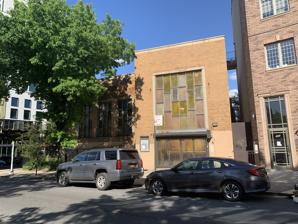
Building: Congregation Beth Jacob Ohev Sholom
Country: United States of America
Year built: 1870
Orthodox synagogue in New York For similarly named synagogues, see Congregation Beth Jacob and Ohev Sholom . Beth Jacob Ohev Sholom Hebrew : בית כנסת בית יעקב אוהב שלום Beth Jacob Ohev Sholom synagogue in 2021 Religion Affiliation Orthodox Judaism Rite Nusach Ashkenaz Ecclesiastical or organizational status Synagogue Leadership vacant (since February 2023) Status Active Location Location 284 Rodney Street, Williamsburg , Brooklyn , New York City , New York 11211 Country United States Location in New York City Geographic coordinates 40°42′28″N 73°57′24″W / 40.70765°N 73.9568°W / 40.70765; -73.9568 Architecture Date established 1869 (as a congregation) Completed 1870 Keap Street) 1906 (South Third Street) 1957 (Rodney Street) Website congbjos .org Congregation Beth Jacob Ohev Sholom (also known as Congregation Beth Jacob Ohev Shalom ) ( Hebrew : בית כנסת בית יעקב אוהב שלום , lit. 'House of Jacob Lover of Peace') is an Orthodox Jewish synagogue located at 284 Rodney Street in Williamsburg , Brooklyn , in New York City , New York , United States. The congregation follows the Ashkenazi rite . Founded in 1869 by German Jews as an Orthodox breakaway from an existing Reform congregation, it is the oldest Orthodox congregation on Long Island (including Brooklyn and Queens ), and one of the last remaining non- Hasidic Jewish institutions in Williamsburg. The congregation constructed its first building on Keap Street in 1870. In 1904 it merged with Chevra Ansche Sholom , and took the name Congregation Beth Jacob Anshe Sholom . The following year it constructed a new building at 274–276 South Third Street, designed by George F. Pelham , consecrated in 1906. In the 1950s, this building was expropriated and demolished to make way for the Brooklyn-Queens Expressway [ broken anchor ] . The congregation combined with another congregation in a similar situation, and, in 1957, as Congregation Beth Jacob Ohev Sholom, constructed a new building at 284 Rodney Street, just south of Broadway . Rabbi Joshua Fishman served as rabbi from 1971 until his death in 2023. With changing demographics, attendance at services, which had been 700 in the 1970s, fell to two dozen by 2010. The position of rabbi has been vacant, since February 2023. Early history The congregation was founded as Beth Jacob in 1869, by more traditional members of an existing Reform German Jewish synagogue, the Keap Street Temple . They objected to the installation and use of a pipe organ to accompany Yom Kippur services , which was forbidden by halakha (Jewish law), and seceded and created their own congregation. The new congregation was formally incorporated on October 1 of that year, and first worshiped in a house. In 1870, Beth Jacob purchased a 23-foot (7.0 m) by 95-foot (29 m) lot at what is now 326 Keap Street (then Tenth Street) for $150 (today $3,600) in cash and a mortgage of $1,050 (today $25,300), and constructed a building there, at a cost of around $6,000 (today $145,000). Men and women sat separately, and the sanctuary had seating for 164 men on the main floor and 135 women in the gallery. Services were generally held only on Shabbat and the Jewish holidays . The first spiritual leader was Rabbi Dresser, and he was succeeded by Lewis Lewinski (or Levinsky). In its early years, the congregation's financial situation was precarious. The building was located ten blocks from where most of the congregants and potential congregants lived (on Grand Street , near the ferry docks), and attendance was low. Even on the High Holy Days , the sanctuary was rarely more than half full. The synagogue employed a rabbi, gabbai , and cantor , and annual expenses often exceeded the congregation's income (which came primarily from the sale of seats). To remain solvent, the congregation borrowed money against the equity in the building: $2,000 (today $68,000) in 1888, and another $2,000 in 1894. The congregation was also marked by public controversies and factionalism. In January 1887, during a heated discussion at a congregational business meeting, one member addressed two others with the informal German "du" (rather than the formal "Sie"), which was considered impolite. Despite attempts by then-rabbi Lewinski to intervene, the two men beat the first, knocked him to the ground, and "trampled upon" him. The two men were subsequently charged with "assault in the third degree". Lewinski was succeeded that year as rabbi by Hyman Rosenberg, and in October of the same year a new secretary was elected, in a close-fought battle between two factions. When it was time for the former secretary to hand over the financial books, a member, Simon Freudenthal, was alleged to have grabbed them, jumped out a window, and ran away with them. When he returned, he refused to say why he took them, and insisted he would keep them. A warrant was issued for his arrest on the charge of larceny , and he was released on bail. Ten days later the synagogue president, American Civil War veteran Colonel Solomon Monday, was arrested and charged in turn with libel , for allegedly claiming that Freudenthal stole "sacred books". Monday, in turn, had Freudenthal charged in November with stealing $8 (today $270) worth of "sacred books" during "divine service". Later that month both cases were dismissed. In early 1888, another case was brought, and dismissed, over attempts by one faction to expel members of the other faction. In December 1892, the congregation expelled Rosenberg, charging him with eating a piece of pork , which is not kosher . To augment his salary of $400 (today $13,600) a year from Beth Jacob, Rosenberg also worked as an agent for a cigar company. While visiting a customer at a bar, he was alleged to have eaten the pork while partaking of some of the free lunch provided there. Rosenberg initially said that while he had drunk a great deal, he had not eaten anything at all, and subsequently stated that he was sure he had not eaten pork, because the bar-keep had sworn in affidavit that there was none in the lunch provided that day. Rosenberg later averred consistently that if he had eaten any pork, it was inadvertently. He also alleged hypocrisy on the part of the members, stating "They are all reformed Jews in private, although orthodox Jews in public." The rabbi's defenders strongly objected to the decision. His primary supporter, synagogue vice president Louis Jackson, who had broken the story to the press, described the congregation as a "collection of jackasses", with the "chief jackass" being the president Louis Schwartz, who Jackson accused of eating ham himself, and of stealing from the synagogue's charity boxes. Jackson was expelled from the congregation, and subsequently convicted of libel and fined $100 (today $3,400) for making the accusations, while Rosenberg sued the synagogue for his salary. Rosenberg died of pneumonia in April 1893, at the age of 43, his "health and spirits", according to a contemporary New York Times report, "broken" by the expulsion. At the funeral, Jackson berated the congregation's members, who, he charged, had "hounded, hunted, driven [Rosenberg] to a grave of misery", and allegedly threatened to kill one of them with a stone taken from the newly dug grave. Charges were again brought against Jackson, but this time were dismissed, with the Justice stating "it looks as if it were an even thing all around." A month later, Beth Jacob hired Abraham Salbaum as rabbi. The following year, the synagogue's two-story frame synagogue building at 326 Keap Street, valued at $2,000 (today $70,000), was struck by lightning and almost completely destroyed. The congregation decided to rebuild at the same location. Early twentieth century Many working class German Jews moved from the Lower East Side to Williamsburg after the Williamsburg Bridge was completed in 1903, providing access to Manhattan . In January 1904, Beth Jacob merged with Chevra Ansche Sholom, a synagogue that had been founded the year before. The combined congregation took the name Beth Jacob Anshe Sholom . Chevra Ansche Sholom worshiped in a Masonic Temple , and had a number of assets, including two houses at 184–186 South Third Street valued at $6,500 (today $220,000), with a mortgage of $4,500 (today $153,000). At the time, Beth Jacob's own building was valued at $6,000 (today $203,000), with a mortgage of $2,000 (today $68,000). Beth Jacob Anshe Sholom synagogue on South Third Street in September 1906 Beth Jacob Anshe Sholom exchanged the deeds for houses at 184–186 South Third Street for a property at 274–276 South Third Street in June 1905. It hired architect George F. Pelham to draw up plans for a new building, instructing him to copy the prominent Congregation Shaaray Tefila building on Manhattan's West 82nd Street, designed by Arnold Brunner , and known as the "West End Synagogue". Features of the new design included seating for almost 1,000 in the main sanctuary, a Talmud Torah for Hebrew language instruction in the basement, electric lighting, and steam heating. Construction was expected to cost $75,000 (today $2,540,000). Beth Jacob Anshe Sholom erected the building at 274–276 South Third Street, and sold Beth Jacob's building at 326 Keap Street to the North Side Chevre, a new congregation. Ground was broken in June 1905, the cornerstone was laid in September, and the new building was dedicated by then-rabbi Dr. H. Veld on September 9, 1906, in time for High Holy Day services to be held there that year. The actual cost of construction was around $60,000 (today $2,030,000), of which $35,000 (today $1,190,000) was raised through sale of seats and donations, and the rest via a mortgage. The improved premises attracted many new members. In February 1907, the congregation created a four-room Talmud Torah . In September of that year Samuel Rabinowitz was hired as rabbi for a three-year term, renewed in 1910 for another three years. A "junior congregation" was created from the members of the Talmud Torah. They elected, as their first "pupil rabbi", Harry Halpern , who later served for five decades as rabbi of the East Midwood Jewish Center . Rabinowitz resigned in indignation in May 1912, stating the trustees did not live up to the terms of his contract, after Herman Heisman, chairman of the synagogue's board of trustees, hired an assistant rabbi, whose services Rabinowitz objected to. Rabinowitz purchased for $50,000 (today $1,580,000) a church building at South 5th Street and Marcy Avenue, and started his own synagogue there. His first Saturday services had an attendance of 1,200, a third of whom were his former congregants, and he stated that "his flock" would soon join him. Rabinowitz was succeeded as rabbi of Beth Jacob Anshe Sholom in December 1912 by Wolf Gold . Born in Szczecin , Poland (then Stettin, Germany) in 1889, he was the descendant of at least eight generations of rabbis, and received his own rabbinic ordination in 1906, at age 17. He emigrated to the United States the following year, and served as rabbi of congregations in Chicago , Illinois and Scranton , Pennsylvania before coming to Williamsburg. A strong proponent of Religious Zionism , Gold helped found in New York the first branch of Mizrahi (the Religious Zionists of America ) in the United States in 1914 (he would subsequently assist in the founding of many of its other branches in North America). That year, the congregation purchased for the growing Talmud Torah the First United Presbyterian Church building at South 1st and Rodney Streets, at a cost of $20,050 (today $610,000). Many classrooms were added in the lower auditorium, and the building was dedicated as the "Talmud Torah of Williamsburg" in December. In 1917, Gold was one of the founders of Yeshiva Torah Vodaas , and was its first president. He would serve at Beth Jacob Anshe Sholom until 1919, moving to a pulpit in San Francisco. That year the congregation had 155 member families. Gold would emigrate to Palestine in 1935, and was one of the signatories of the Israeli Declaration of Independence . Gold was succeeded as rabbi by Solomon Golobowsky. The congregation had decided by 1918 that the Talmud Torah should become independent: during Golobowsky's tenure, in 1921, it demolished the church building housing the school, and built in its place a new building, with 18 classrooms and an auditorium. The school was incorporated as the "Hebrew School of Williamsburg", and title to the building and property was transferred from the synagogue to it in July of that year. The school in turn assumed a mortgage of $15,000 (today $260,000) and additional debts of around $10,700 (today $180,000). Isaac Bunin succeeded Golobowsky as rabbi in December 1926. Born in Malistovka, Krasnopoli (near Mogilev , Belarus) in 1882, he had emigrated to the United States in 1923. While practicing as a rabbi in Russia, he issued a responsum in 1908 that permitted Jews to shoot—on the Sabbath— anarchist communists who terrorized local Jewish communities, and extorted "contributions" from them. Before coming to Beth Jacob Anshe Sholom he served as rabbi in Trenton , New Jersey, where he was instrumental in the creation of the re-established Dr. Theodor Herzl's Zion Hebrew School (opened October 1926). Post world war II Following World War II and the Holocaust , large numbers of Hasidic and haredi Jewish refugees immigrated to Williamsburg. The congregation initially had poor relations with these groups, but these later improved with some segments of the Hasidic community. The synagogue celebrated Bunin's Silver Jubilee as rabbi in March, 1951. His work Hegyonot Yitzhak was published in 1953. The old Jewish area of Williamsburg east of Broadway was strongly impacted by the construction of the Brooklyn-Queens Expressway [ broken anchor ] in the 1950s.  The congregation's building was expropriated and demolished. It joined with another large Ashkenazi synagogue in the same situation, and in 1957 the merged congregations constructed the current building at the edge of the "Jewish Triangle", just west of Broadway. In 1965, Chaim A. Pincus was the rabbi. Joshua Fishman, described by George Kranzler as "a renowned scholar and orator," became the rabbi of the congregation in 1971. He also served from 1982 as head of Torah Umesorah – National Society for Hebrew Day Schools . At the time Fishman became rabbi, as many as 700 people would attend Beth Jacob Ohev Sholom's services. One of the members in the 1990s and 2000s was Marty Needleman. He was project director for Brooklyn Legal Services, which provided legal services to low-income Brooklyn residents, and was a member of the executive committees of both the synagogue and of Los Sures , a Williamsburg community-based housing group. Another notable congregant is Steve Cohn , the Democratic District Leader and lawyer whose father was involved with the synagogue, and who had his Bar Mitzvah there. Samuel Heilman wrote in 1996 that Beth Jacob Ohev Sholom was one of four Williamsburg institutions that served to "anchor the community around them", and "in effect geographically engulf and cancel" the ability of prominent local churches to "dominate the neighborhood". By the mid-1990s, however, the synagogue attracted only 300 to 400 generally elderly Ashkenazi men and women for High Holy Day services, most of whom lived in "public high rise projects", and Fishman doubted that Williamsburg's only remaining Orthodox Nusach Ashkenaz synagogue still holding regular services would survive. By 2010, Shabbat attendance was around two dozen worshipers, and weekday attendance half that. As of 2010 [update] , Beth Jacob Ohev Sholom was the oldest Orthodox congregation on Long Island (including Brooklyn and Queens ), and, according to Brooklyn Eagle journalist Raanan Geberer, "one of the few remnants of the non-Hasidic Jewish community that thrived in Williamsburg until the 1960s". No Conservative or Reform synagogues presently exist in the neighborhood, Rabbi Fishman retired in 2014, and passed away February 9th 2023. References